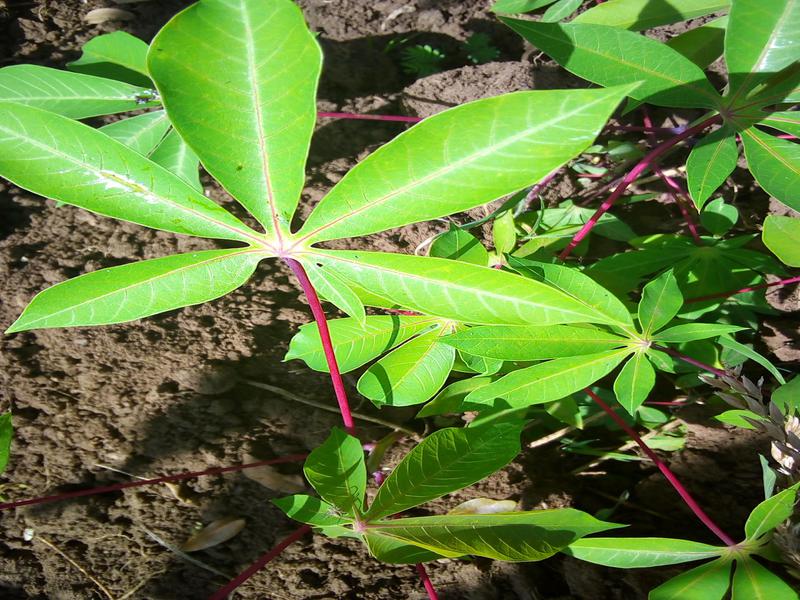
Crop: cassava
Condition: healthy